History of plug-in hybrids

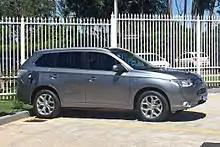
Global sales of the Outlander P-HEV passed the 100,000 milestone in March 2016, and ranks as the world's second best-selling plug-in hybrid ever.

Global sales of the Mitsubishi Outlander plug-in hybrid variant passed the 100,000 unit milestone in March 2016. Europe is the leading market with 65,529 units sold, followed by Japan with 33,730 units. European sales are led by the Netherlands with 24,572 units registered, followed by the UK with 21,053 units registered, both at the end of March 2016. Combined sales of the three top selling countries, Japan, the Netherlands and the UK, represent 78% of total Outlander PHEVs global sales through the end of March 2016. The Outlander P-HEV ranks the world's all-time second best-selling plug-in hybrid after the Chevrolet Volt family, and fourth top selling plug-in electric car ever.